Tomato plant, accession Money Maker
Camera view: vertical (180 deg); turntable rotation: 120 degrees
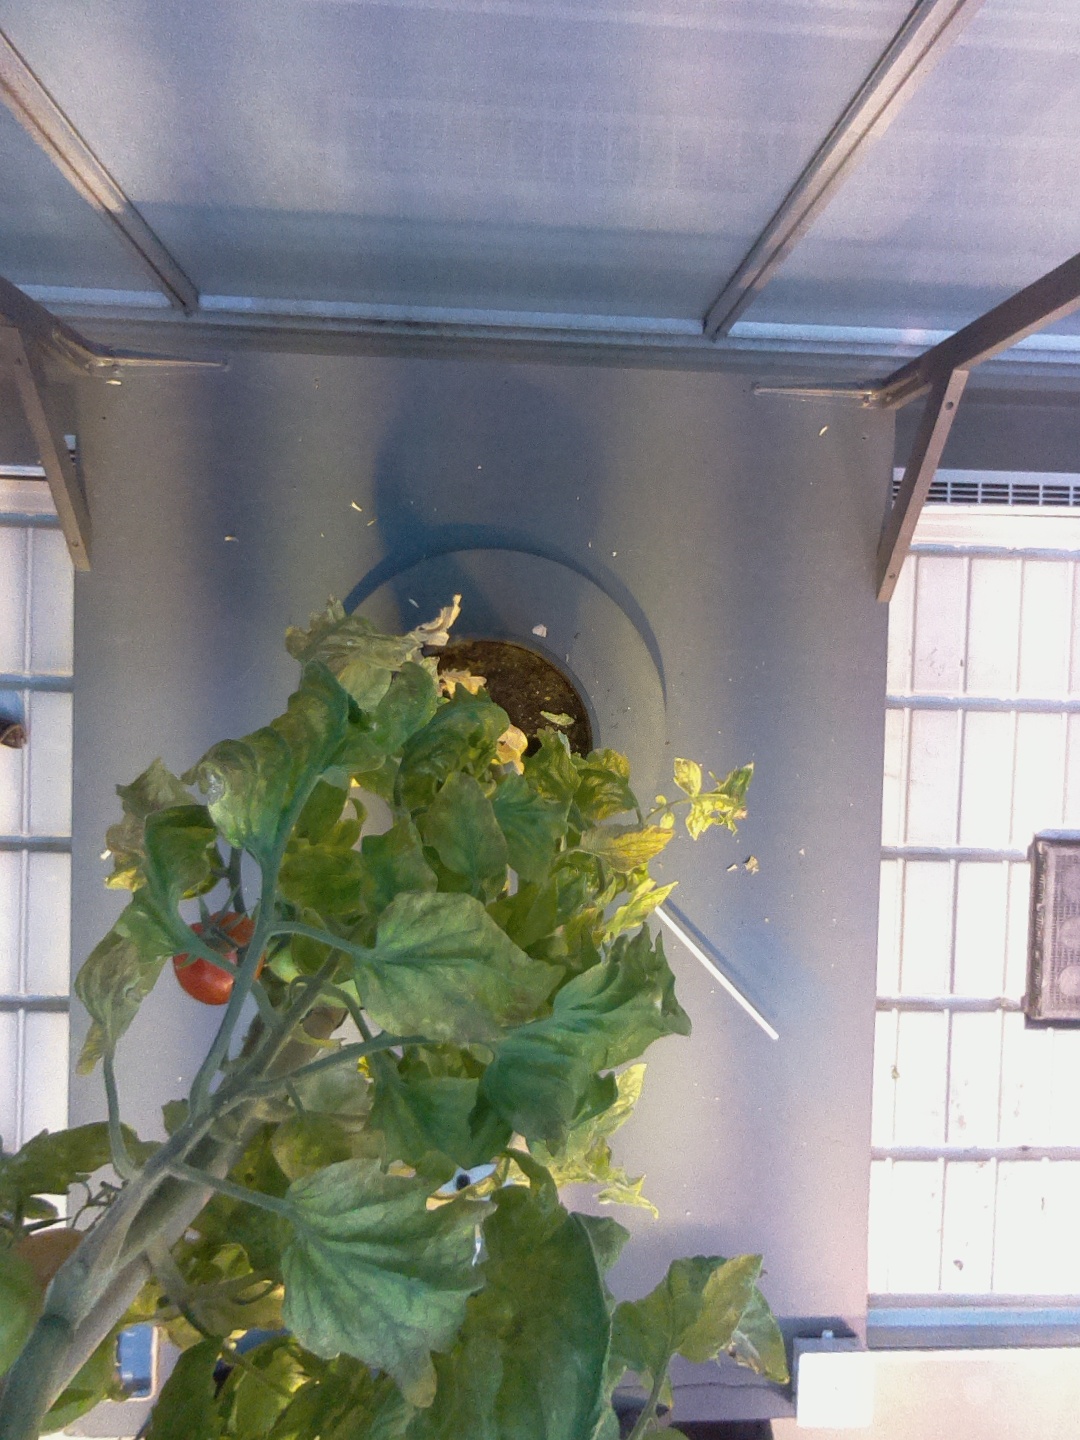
BBCH growth stage 81: 10%-20% of fruits show typical fully ripe color